Gyōji

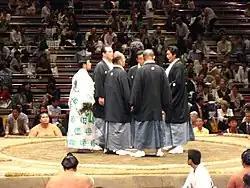
A during a bout in 2008

When the considers that a wrestler has lost, he ends the match by pointing his to the side of the winning wrestler. The 's decision as to the winner of the bout is not immediately final and can be called into question by one of the five (judges) who sit around the ring. If they dispute the result, they hold a in the center of the ring, and correspond through an earpiece to a further two judges in the video review room. They can confirm the decision of the ('way of the '), overturn it ('wrong indication'), or order a rematch. The is not expected to take part in the discussion during a unless asked to do so. When a final verdict is reached, the again points his at the victorious wrestler and announces his , or ring name, in a clear voice. If the match had received corporate sponsorship and banners had been displayed before the start of the fight, the brings over the envelopes containing the money on his .